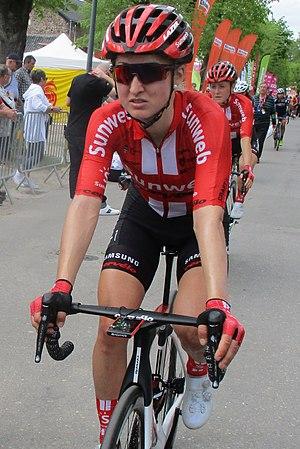
La saison 2019 de l'équipe cycliste féminine Sunweb est la neuvième de la formation. L'effectif est quasiment stable avec l'arrivée de la jeune sprinteuse norvégienne Susanne Andersen, ainsi que de la polyvalente Janneke Ensing et Georgi Pfeiffer. Au niveau des départs, la spécialiste du contre-la-montre néerlandaise Ellen van Dijk quitte l'équipe. C'est également le cas de la grimpeuse américaine Ruth Winder.
La saison 2020 de l'équipe cycliste féminine Sunweb est la dixième de la formation. Elle accède au statut de WorldTeam, la première division du cyclisme féminin. L'effectif est globalement stable avec l'arrivée d'Alison Jackson et le départ de Lucinda Brand.
Leah Kirchmann est une coureuse cycliste professionnelle canadienne membre de l'équipe Sunweb. Elle a notamment été championne du Canada sur route et du contre-la-montre en 2014.